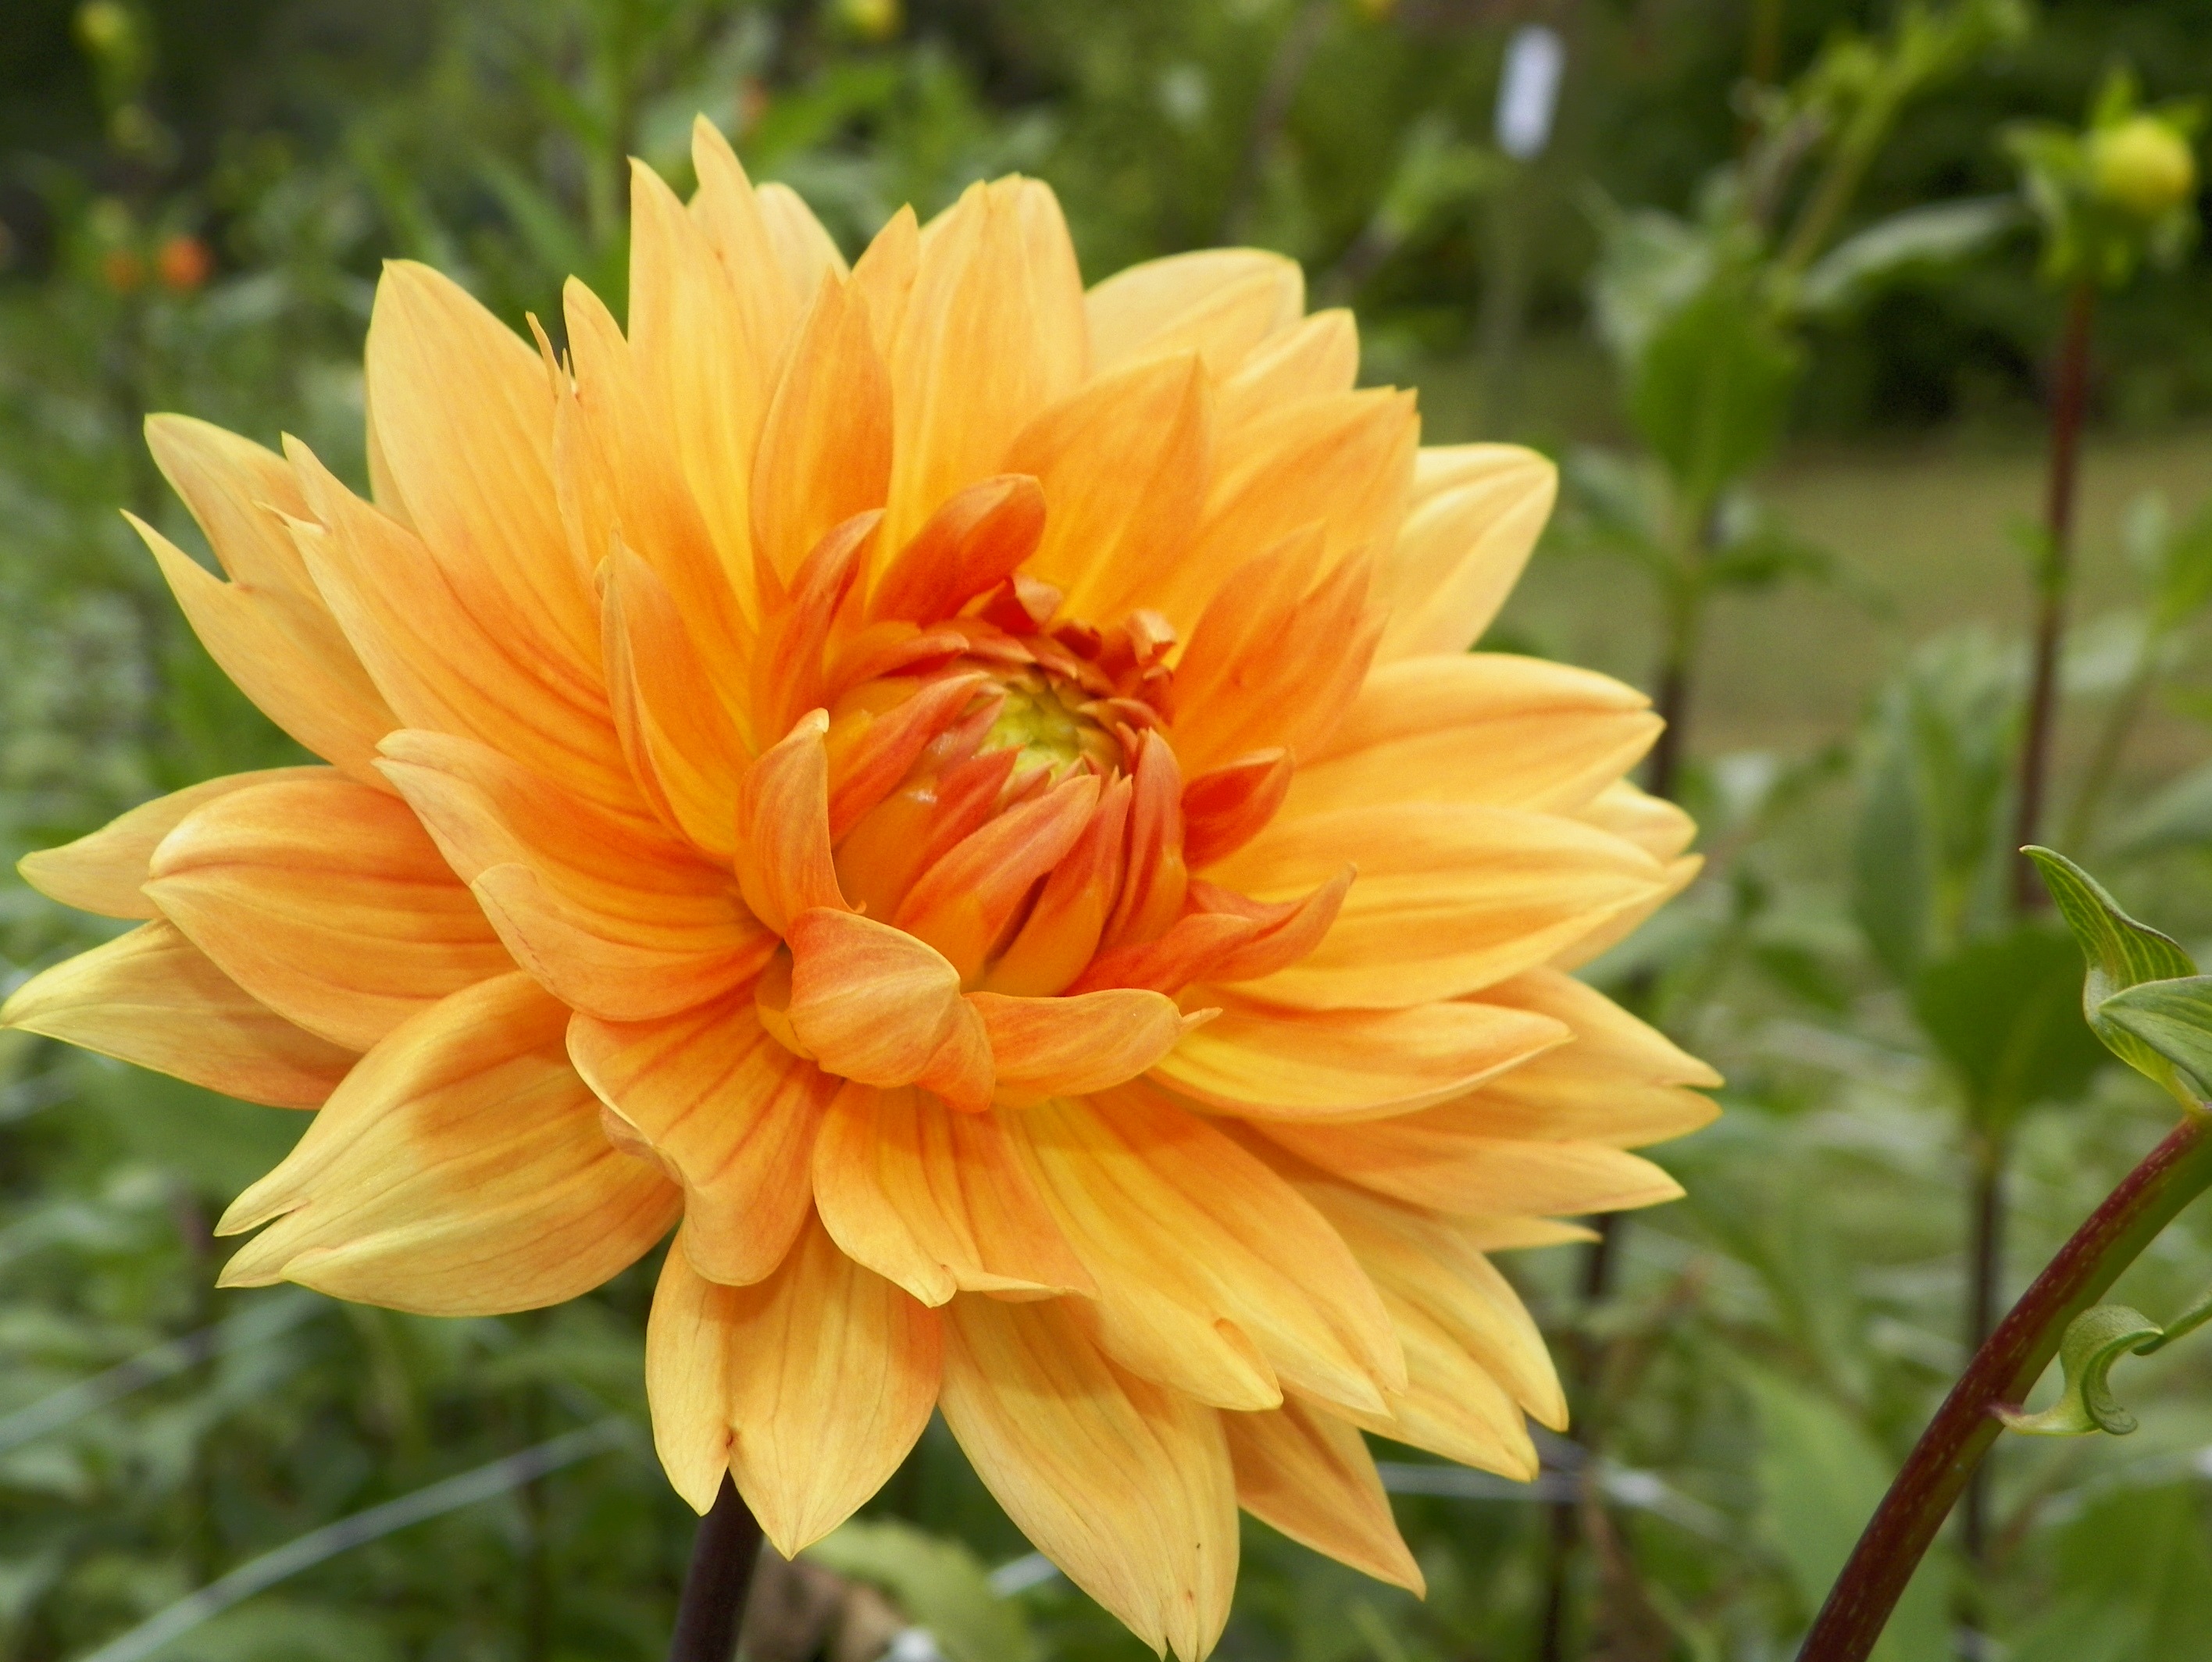
blossom, plant, field, stem, leaf, flower, petal, bloom, floral, environment, herb, natural, botany, agriculture, botanical, wildflower, dahlia, outdoors, vegetation, horticulture, organic, flowering plant, daisy family, asterales, annual plant, plant stem, land plant